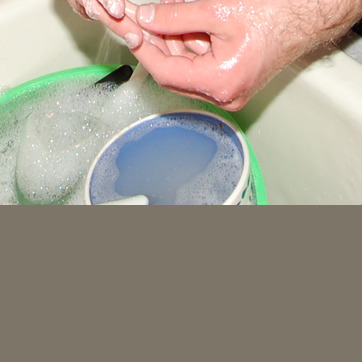
Material: water